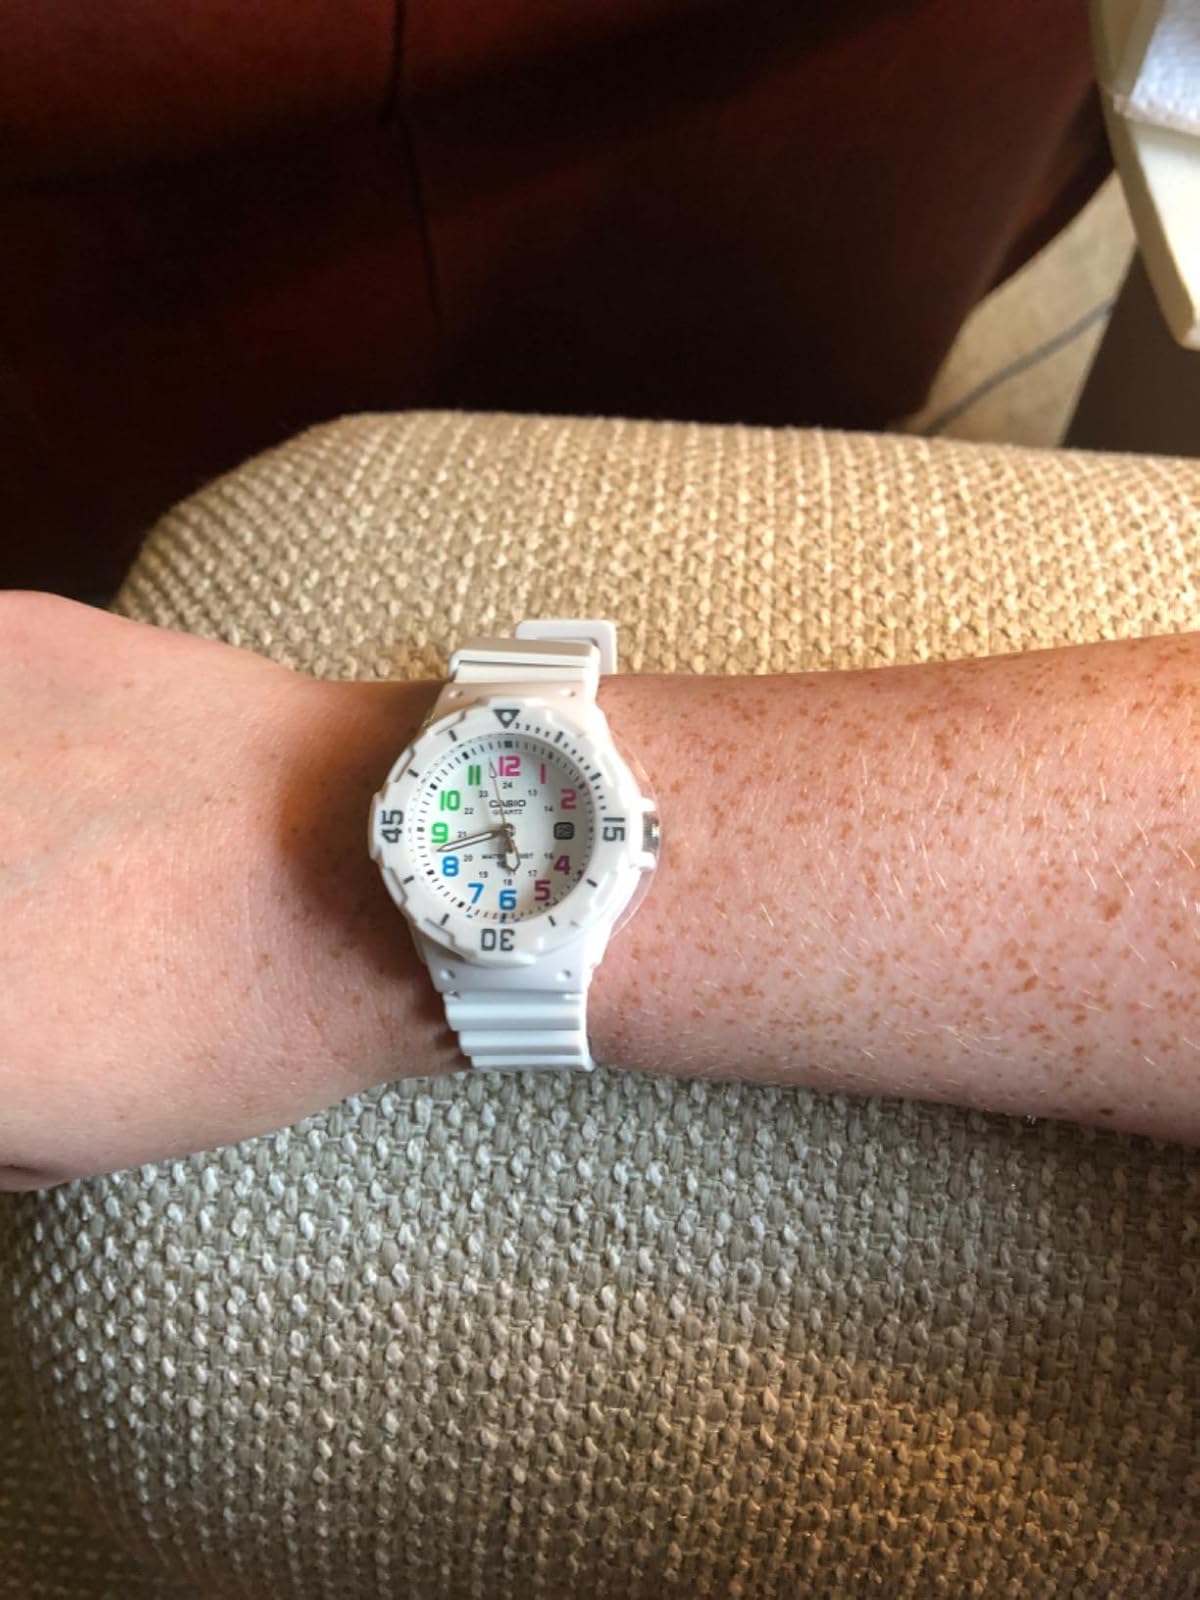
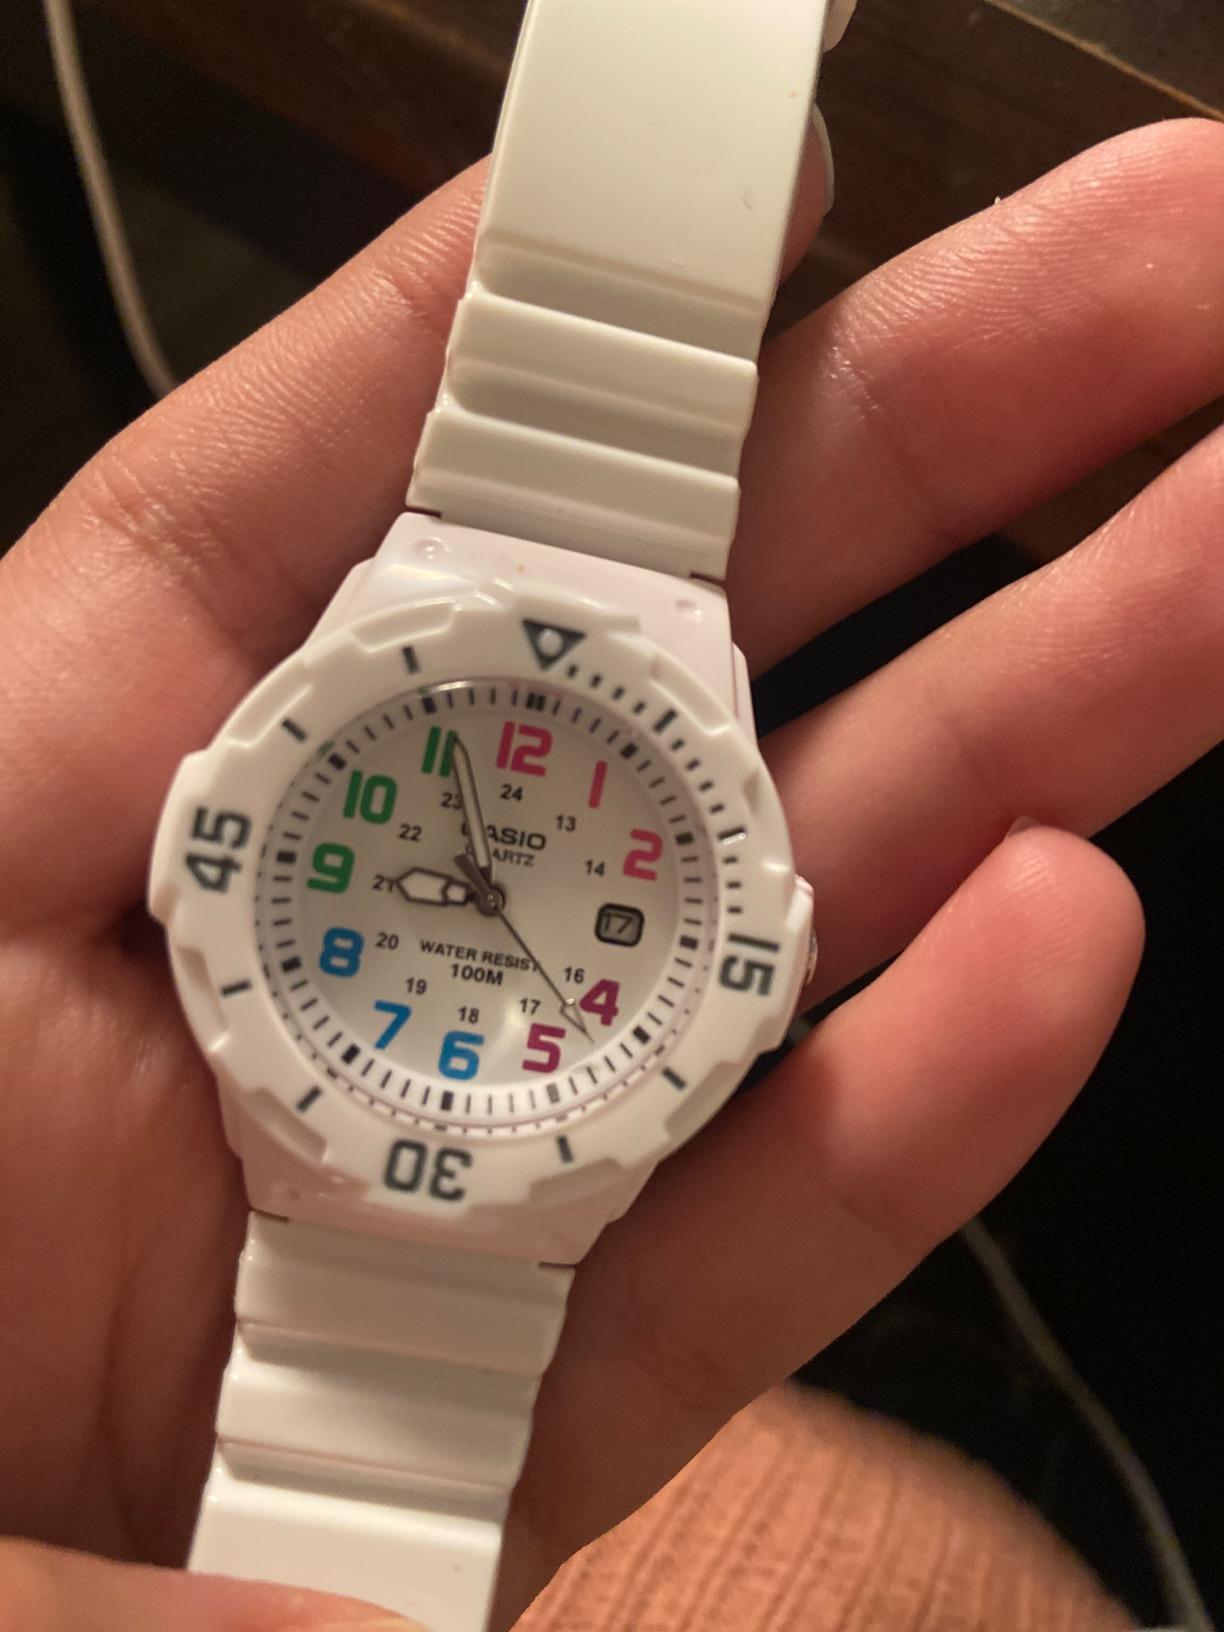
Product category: accessories_watch
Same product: yes